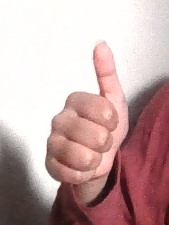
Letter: aleff